E. A. Gilroy

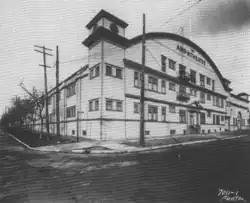
Black and white photo of arena exterior

Gilroy was elected president of the MAHA in November 1927, to succeed newspaper executive A. E. H. Coo. A letter from Gilroy was published in the "Winnipeg Free Press" in December, in which he reiterated his commitment to expanding senior ice hockey in Manitoba, and restoring it to the prominence it had before rosters were depleted by professional teams. He was open to university teams participating in the Manitoba Senior Hockey League, wanted to work with owners of the Winnipeg Amphitheatre on schedules, and address concerns of attendance figures and travel costs to games outside of Winnipeg. He also sought to keep teams based in the MAHA as opposed to playing in neighbouring districts such as the Thunder Bay Amateur Hockey Association (TBAHA).